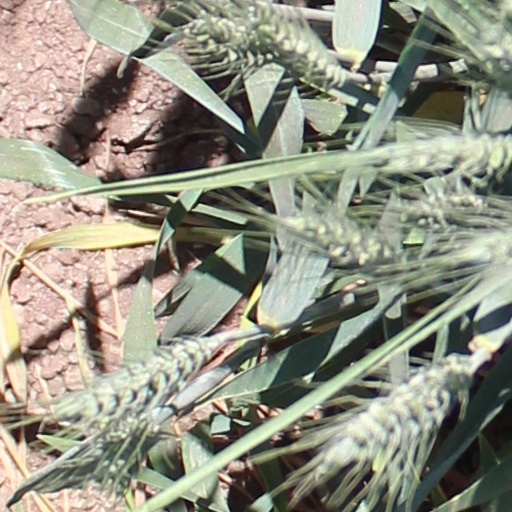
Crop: wheat